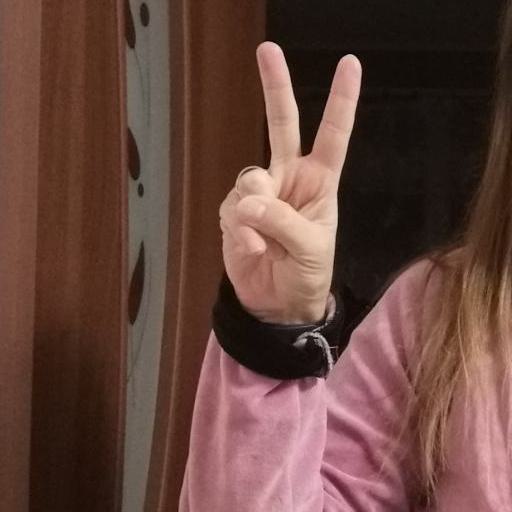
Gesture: peace